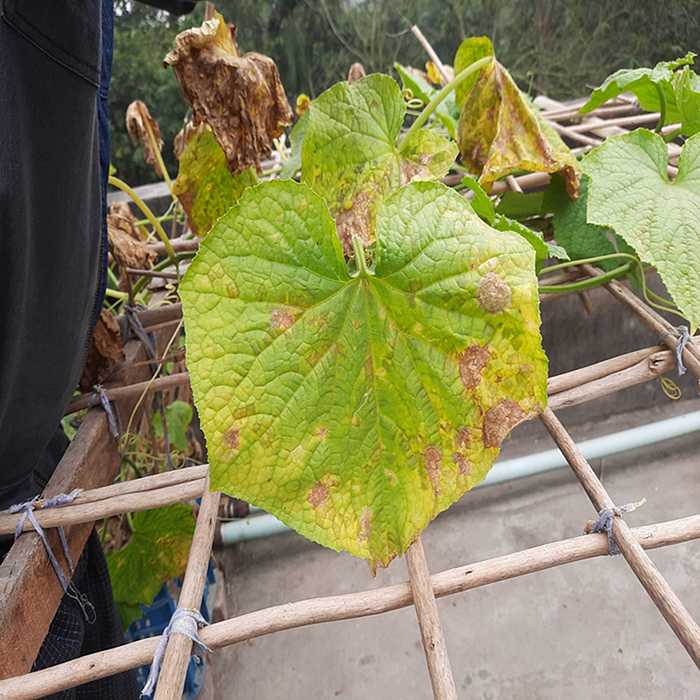
Plant: Cucumber
Label: Anthracnose lesions